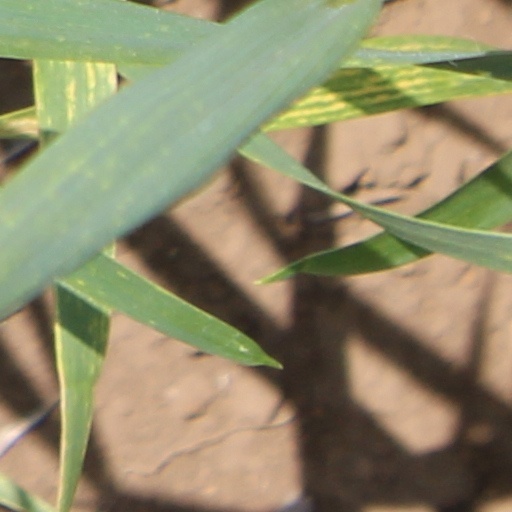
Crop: wheat